Chuti Tiu

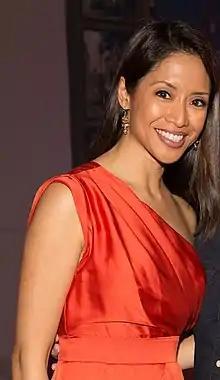
Tiu at the 2013 Miami International Film Festival Pyrat Awards party

Tiu was raised in Milwaukee, Wisconsin, by Filipino immigrants. Her father is of Chinese origin and her mother is Filipina-Spanish. Her parents came to the United States as medical residents with "just $50 to their names and built a life from scratch, knowing no one." Tiu attended Divine Savior Holy Angels, an all girls high school.